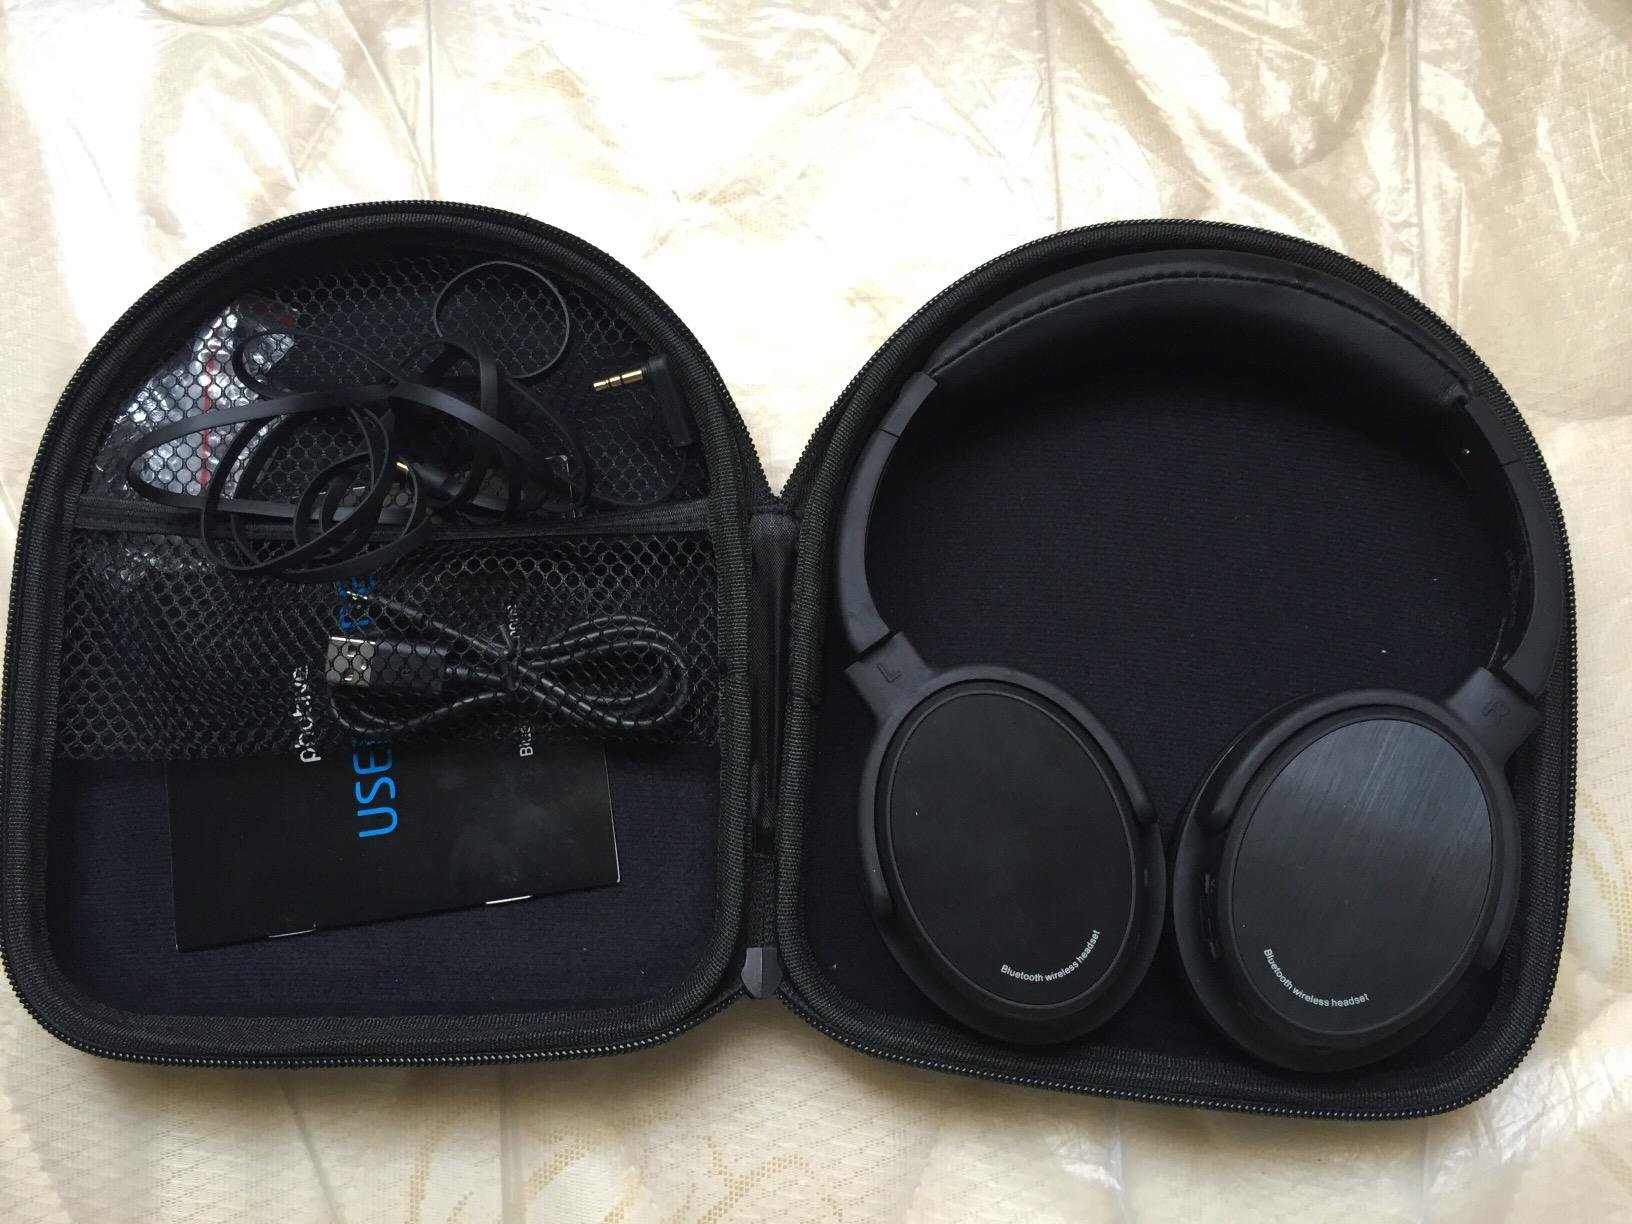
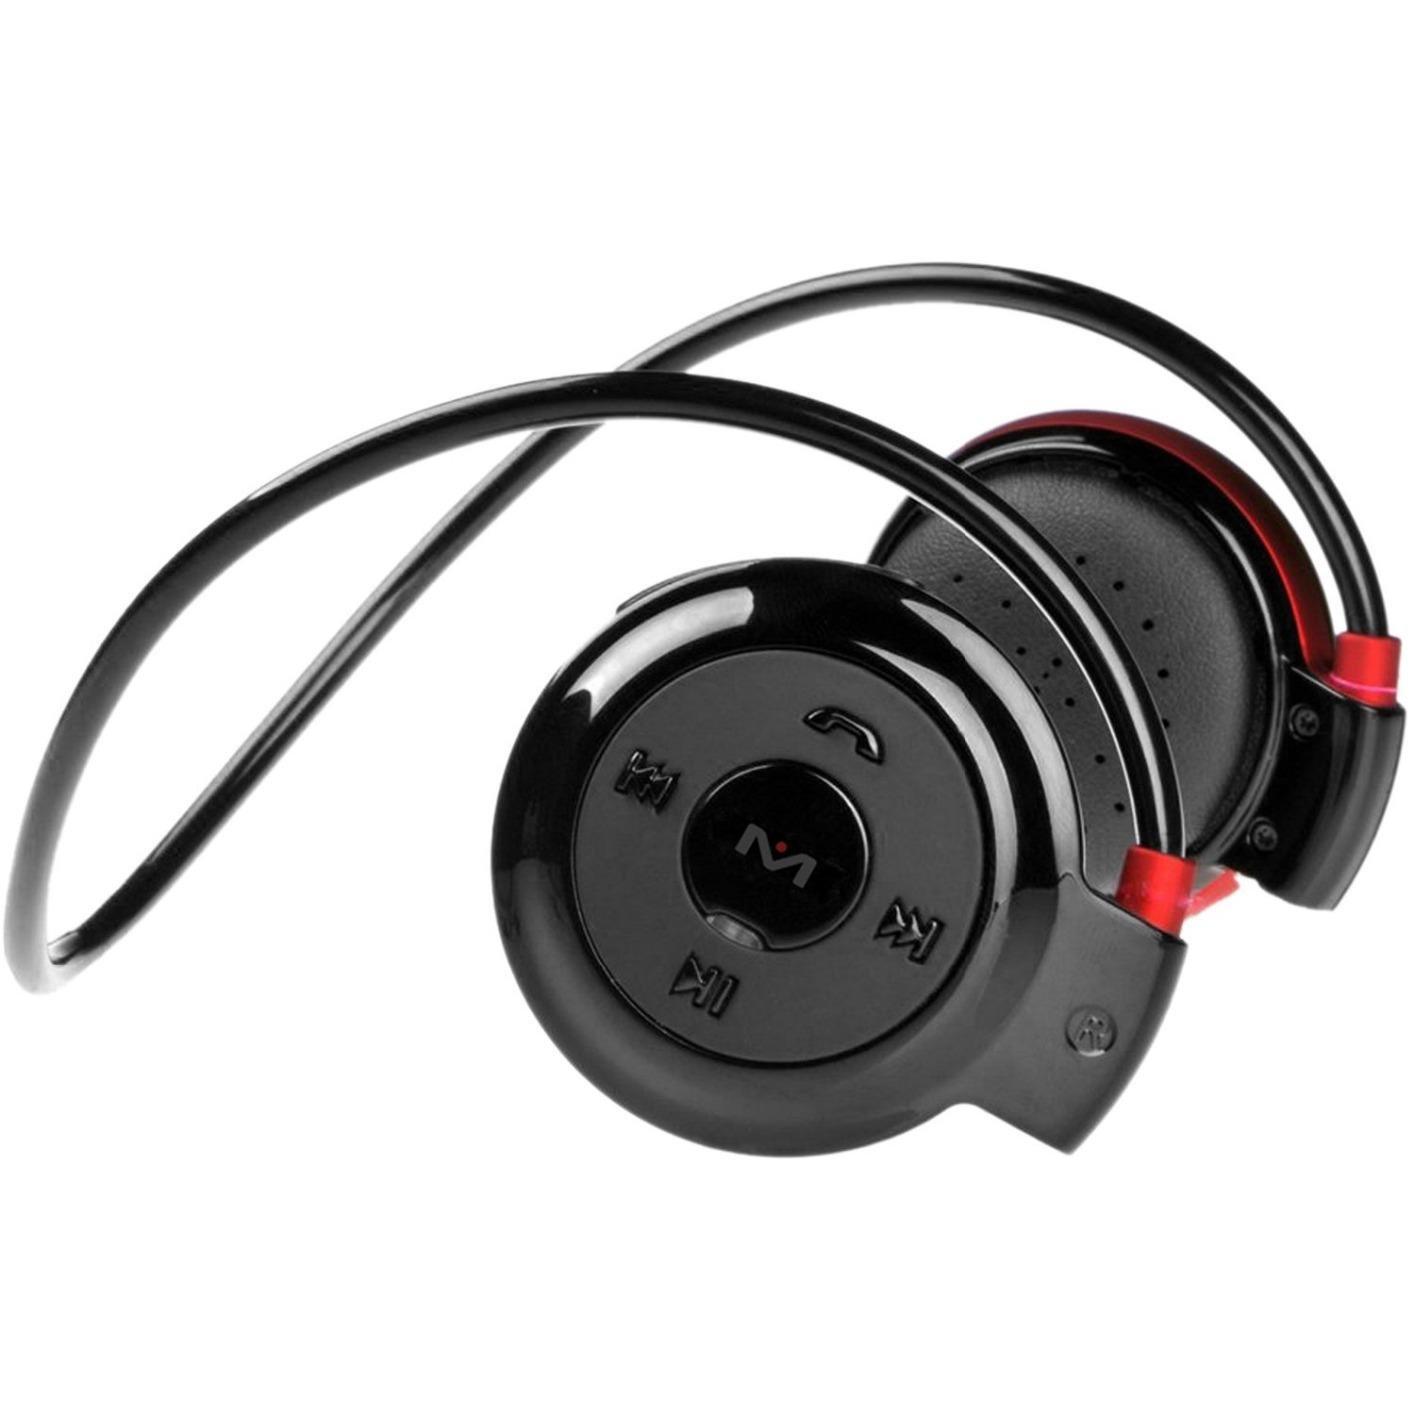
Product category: headphones
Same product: no